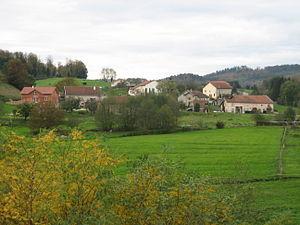
Deycimont est une commune française située dans le département des Vosges, en région Grand Est.